Taare Zameen Par (TV series)

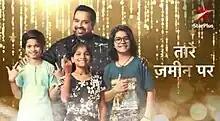

Taare Zameen Par is an Indian kids singing reality show on StarPlus. It premiered on 2 November 2020 and ended on 30 January 2021. The series was hosted by the child actress Aakriti Sharma and singer Sugandha Mishra with Shankar Mahadevan, Jonita Gandhi and Tony Kakkar as the mentors.